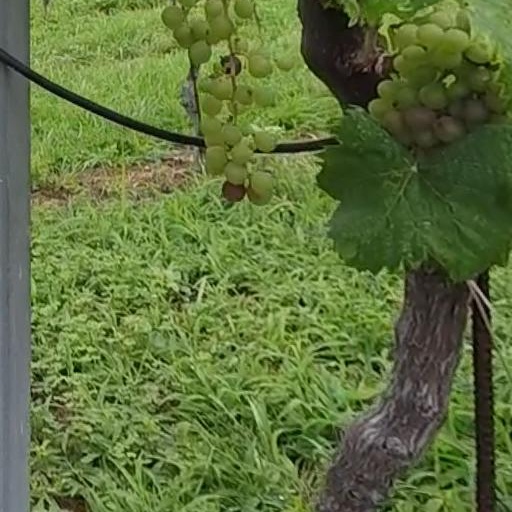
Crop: grape